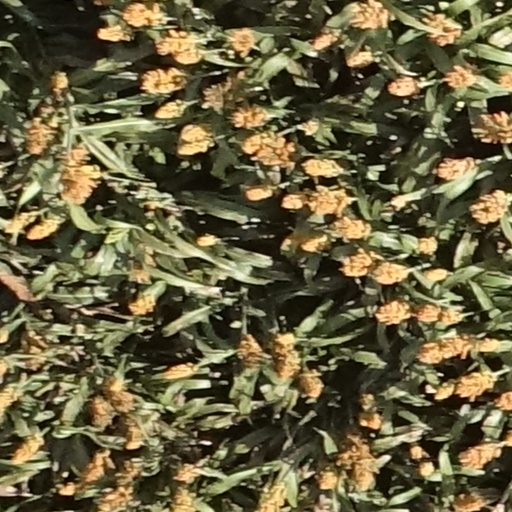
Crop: sorghum